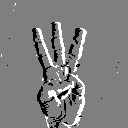
ASL letter: w